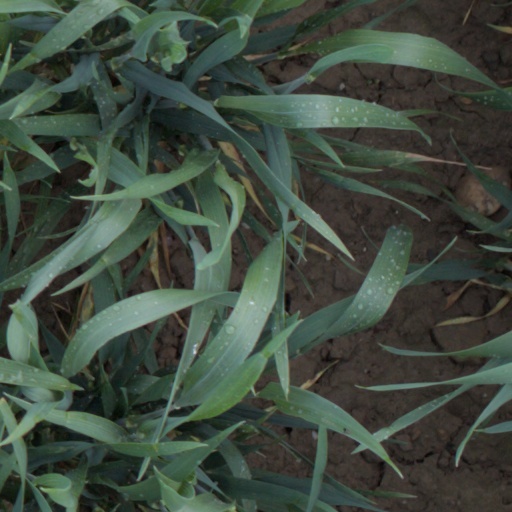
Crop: wheat